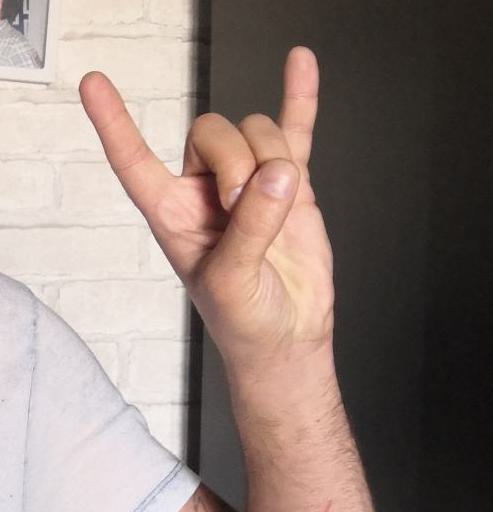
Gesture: rock